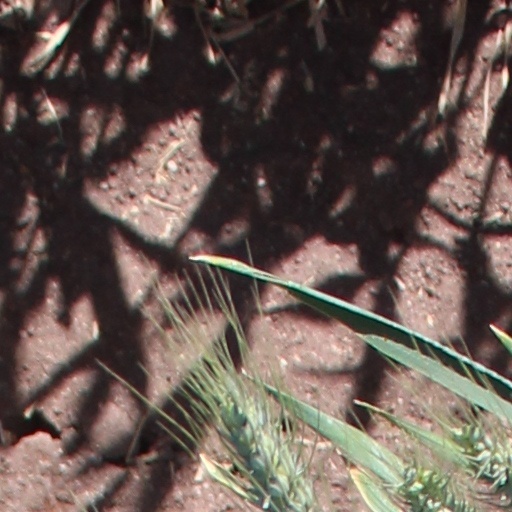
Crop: wheat